Steven Baron

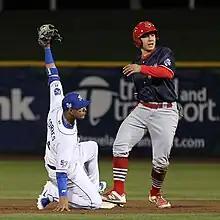
Baron (right) with the Memphis Redbirds in 2018

Steven Phillip Baron (born December 7, 1990) is an American former professional baseball catcher. He was drafted by the Seattle Mariners in the first round, 33rd pick overall, of the 2009 Major League Baseball draft and made his Major League Baseball (MLB) debut in 2015. He attended Ferguson High School and has also played in MLB for the St. Louis Cardinals and Pittsburgh Pirates.